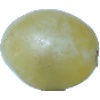
Label: Grape White 1